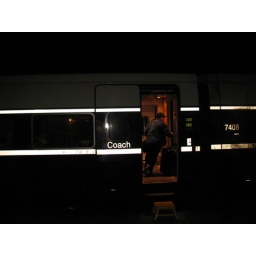
Exiting the train in Vancouver. I'm not sure why this person is apparently running onto the train...